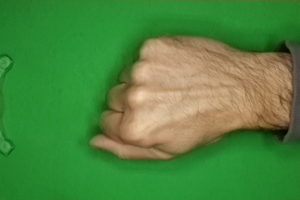
Label: rock